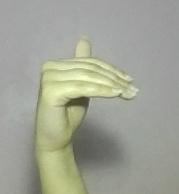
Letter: khaa